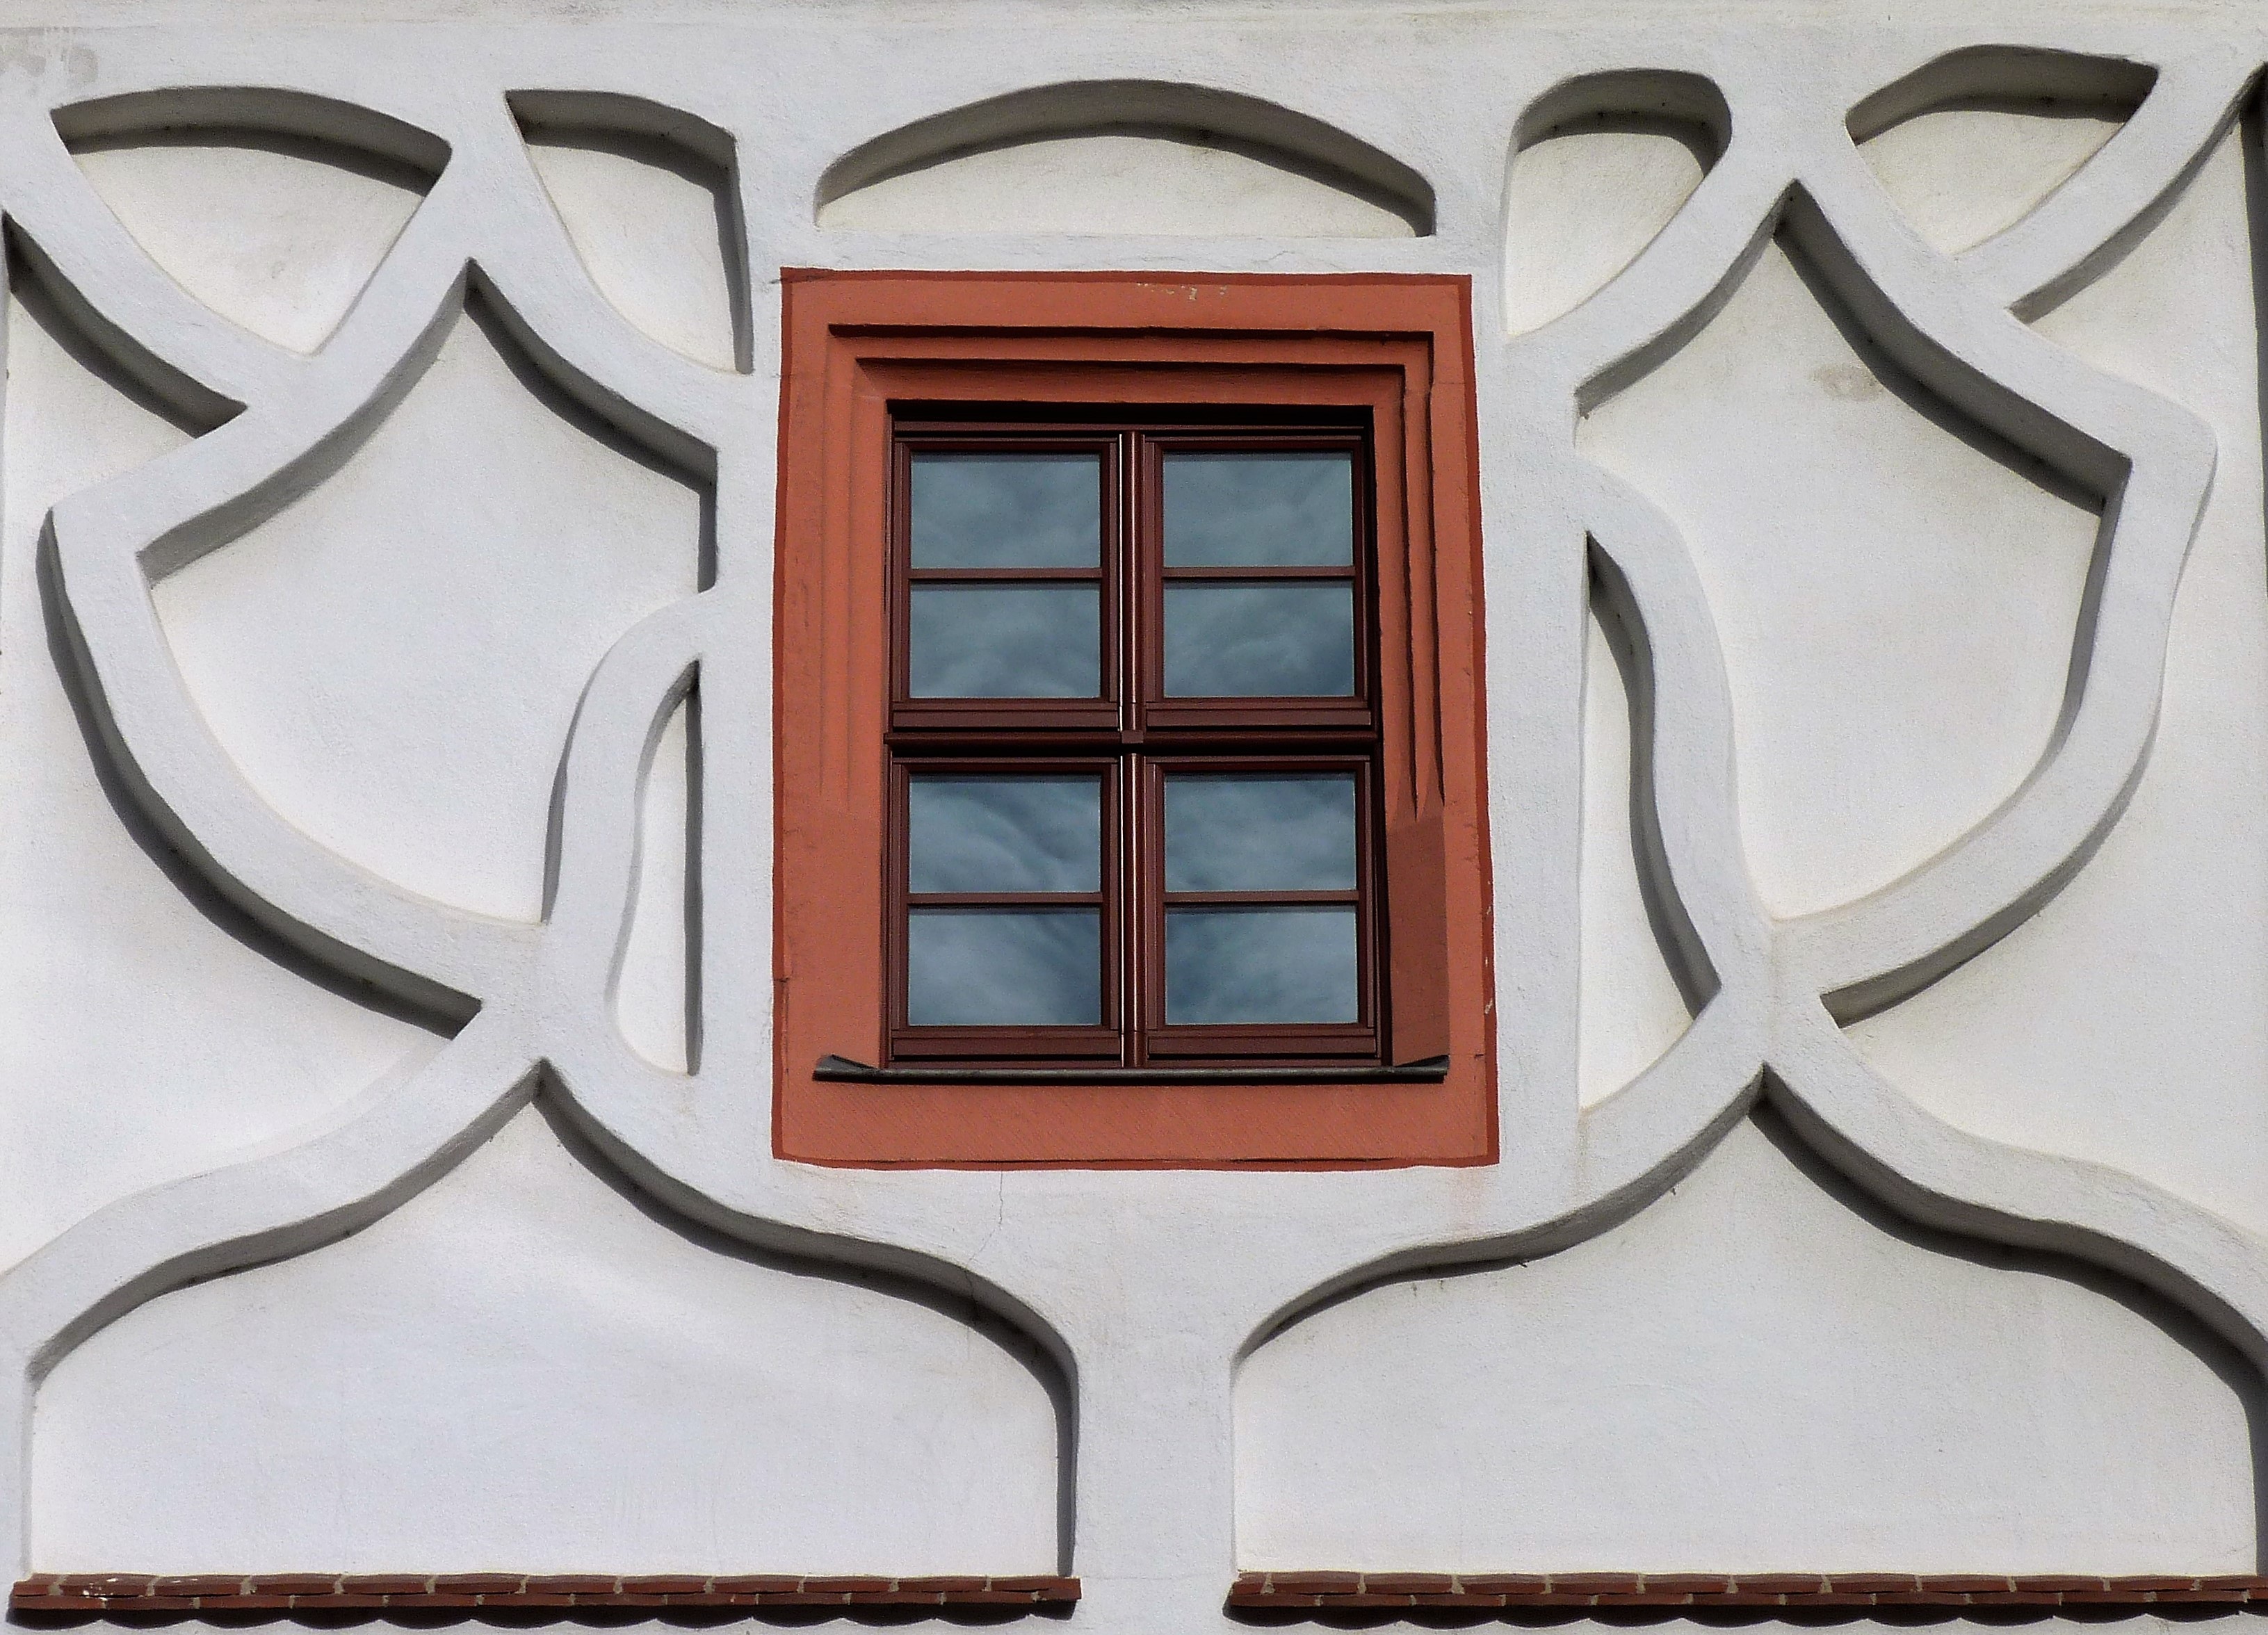
wood, window, glass, facade, circle, art, design, nostalgic, picture frame, iron, historically, old window, wooden windows, house jewelry